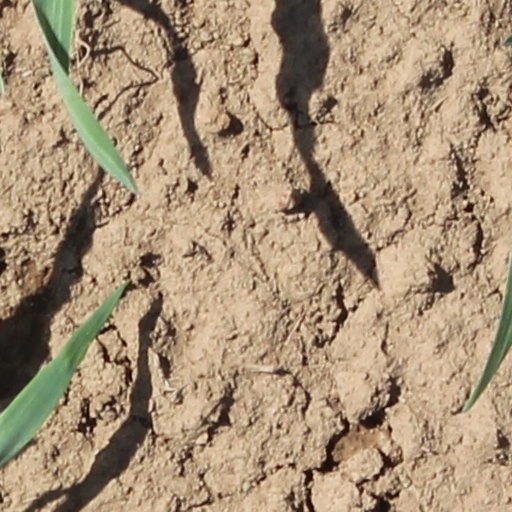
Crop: wheat